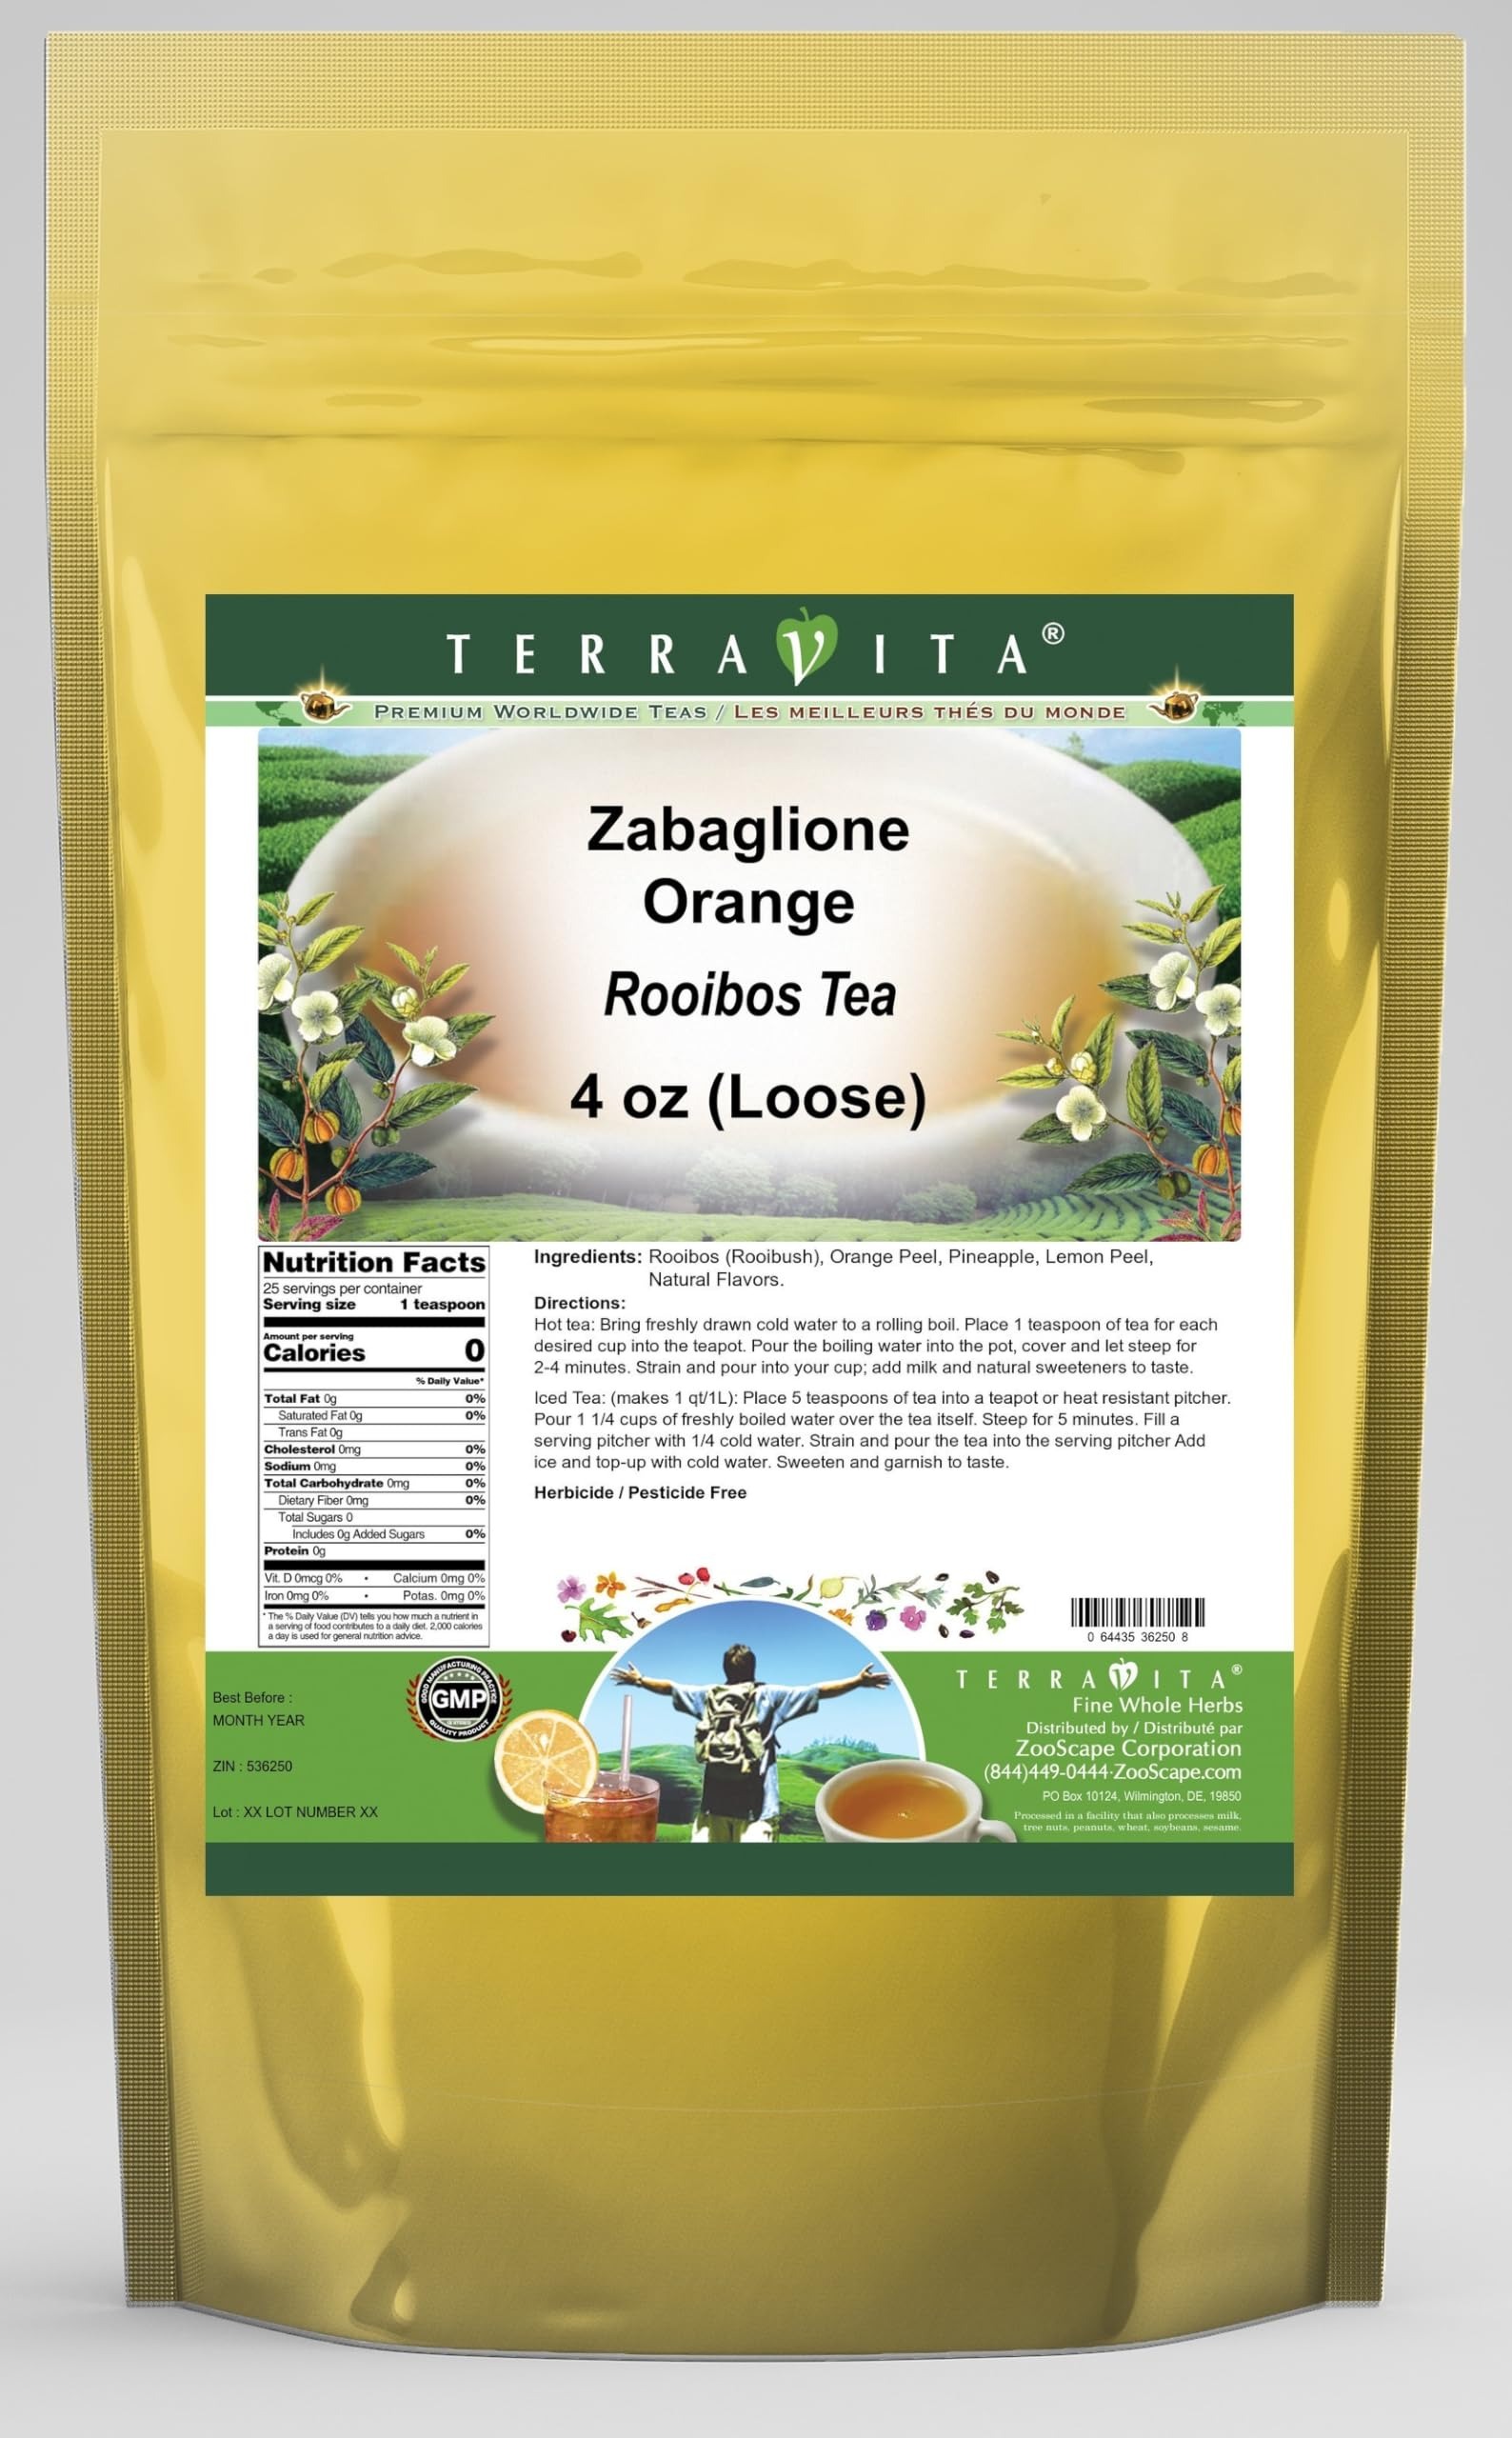
Item Name: Zabaglione Orange Rooibos Tea (Loose) (4 oz, ZIN: 536250) - 3 Pack
Bullet Point 1: Our Zabaglione Orange Rooibos Tea is a delightful flavored Rooibos tea with Orange Peel, Pineapple and Lemon Peel that you will really enjoy! The unique Zabaglione Orange aroma and taste is a delight! - Ingredients: Rooibos tea, Orange Peel, Pineapple, Lemon Peel and Natural Zabaglione Orange Flavor.
Bullet Point 2: No fillers.
Bullet Point 3: Manufacturer: TerraVita
Bullet Point 4: Size: 4 oz
Bullet Point 5: Loose Leaf Rooibos Tea - Packed in a convenient upright pouch!
Product Description: Our Zabaglione Orange Rooibos Tea is a delightful flavored Rooibos tea with Orange Peel, Pineapple and Lemon Peel that you will really enjoy! The unique Zabaglione Orange aroma and taste is a delight! - Ingredients: Rooibos tea, Orange Peel, Pineapple, Lemon Peel and Natural Zabaglione Orange Flavor. - Hot tea brewing method: Bring freshly drawn cold water to a rolling boil. Place 1 teaspoon of tea for each desired cup into the teapot. Pour the boiling water into the pot, cover and let steep for 2-4 minutes. Strain and pour into your cup; add milk and natural sweeteners to taste. - Iced tea brewing method: (to make 1 liter/quart): Place 5 teaspoons of tea into a teapot or heat resistant pitcher. Pour 1 1/4 cups of freshly boiled water over the tea itself. Steep for 5 minutes. Fill a serving pitcher with 1/4 cold water. Strain and pour the tea into the serving pitcher Add ice and top-up with cold water. Sweeten and garnish to taste. - TerraVita is an exclusive line of premium-quality, natural source products that use only the finest, purest and most potent ingredients found around the world. TerraVita is hallmarked by the highest possible standards of purity, potency, stability and freshness. All of our products are prepared with the highest elements of quality control, from raw materials through the entire manufacturing process, up to and including the moment that the bottles or bags are sealed for freshness and shipped out to you. Our highest possible standards are certified by independent laboratories and backed by our personal guarantee. - TerraVita exists to meet and ensure your family's health and wellness without the harmful effects of chemicals and health products. We strive to make all of our products affordable and reliable and are constantly searching the mark
Value: 12.0
Unit: Ounce

Price: 50.13